Neuenegg

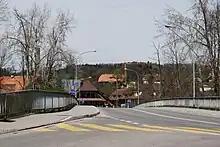
Bridge over the Sense river in Neuenegg

Neuenegg has an area of . As of 2012, a total of or 52.5% is used for agricultural purposes, while or 38.2% is forested. Of the rest of the land, or 9.0% is settled (buildings or roads), or 0.7% is either rivers or lakes.